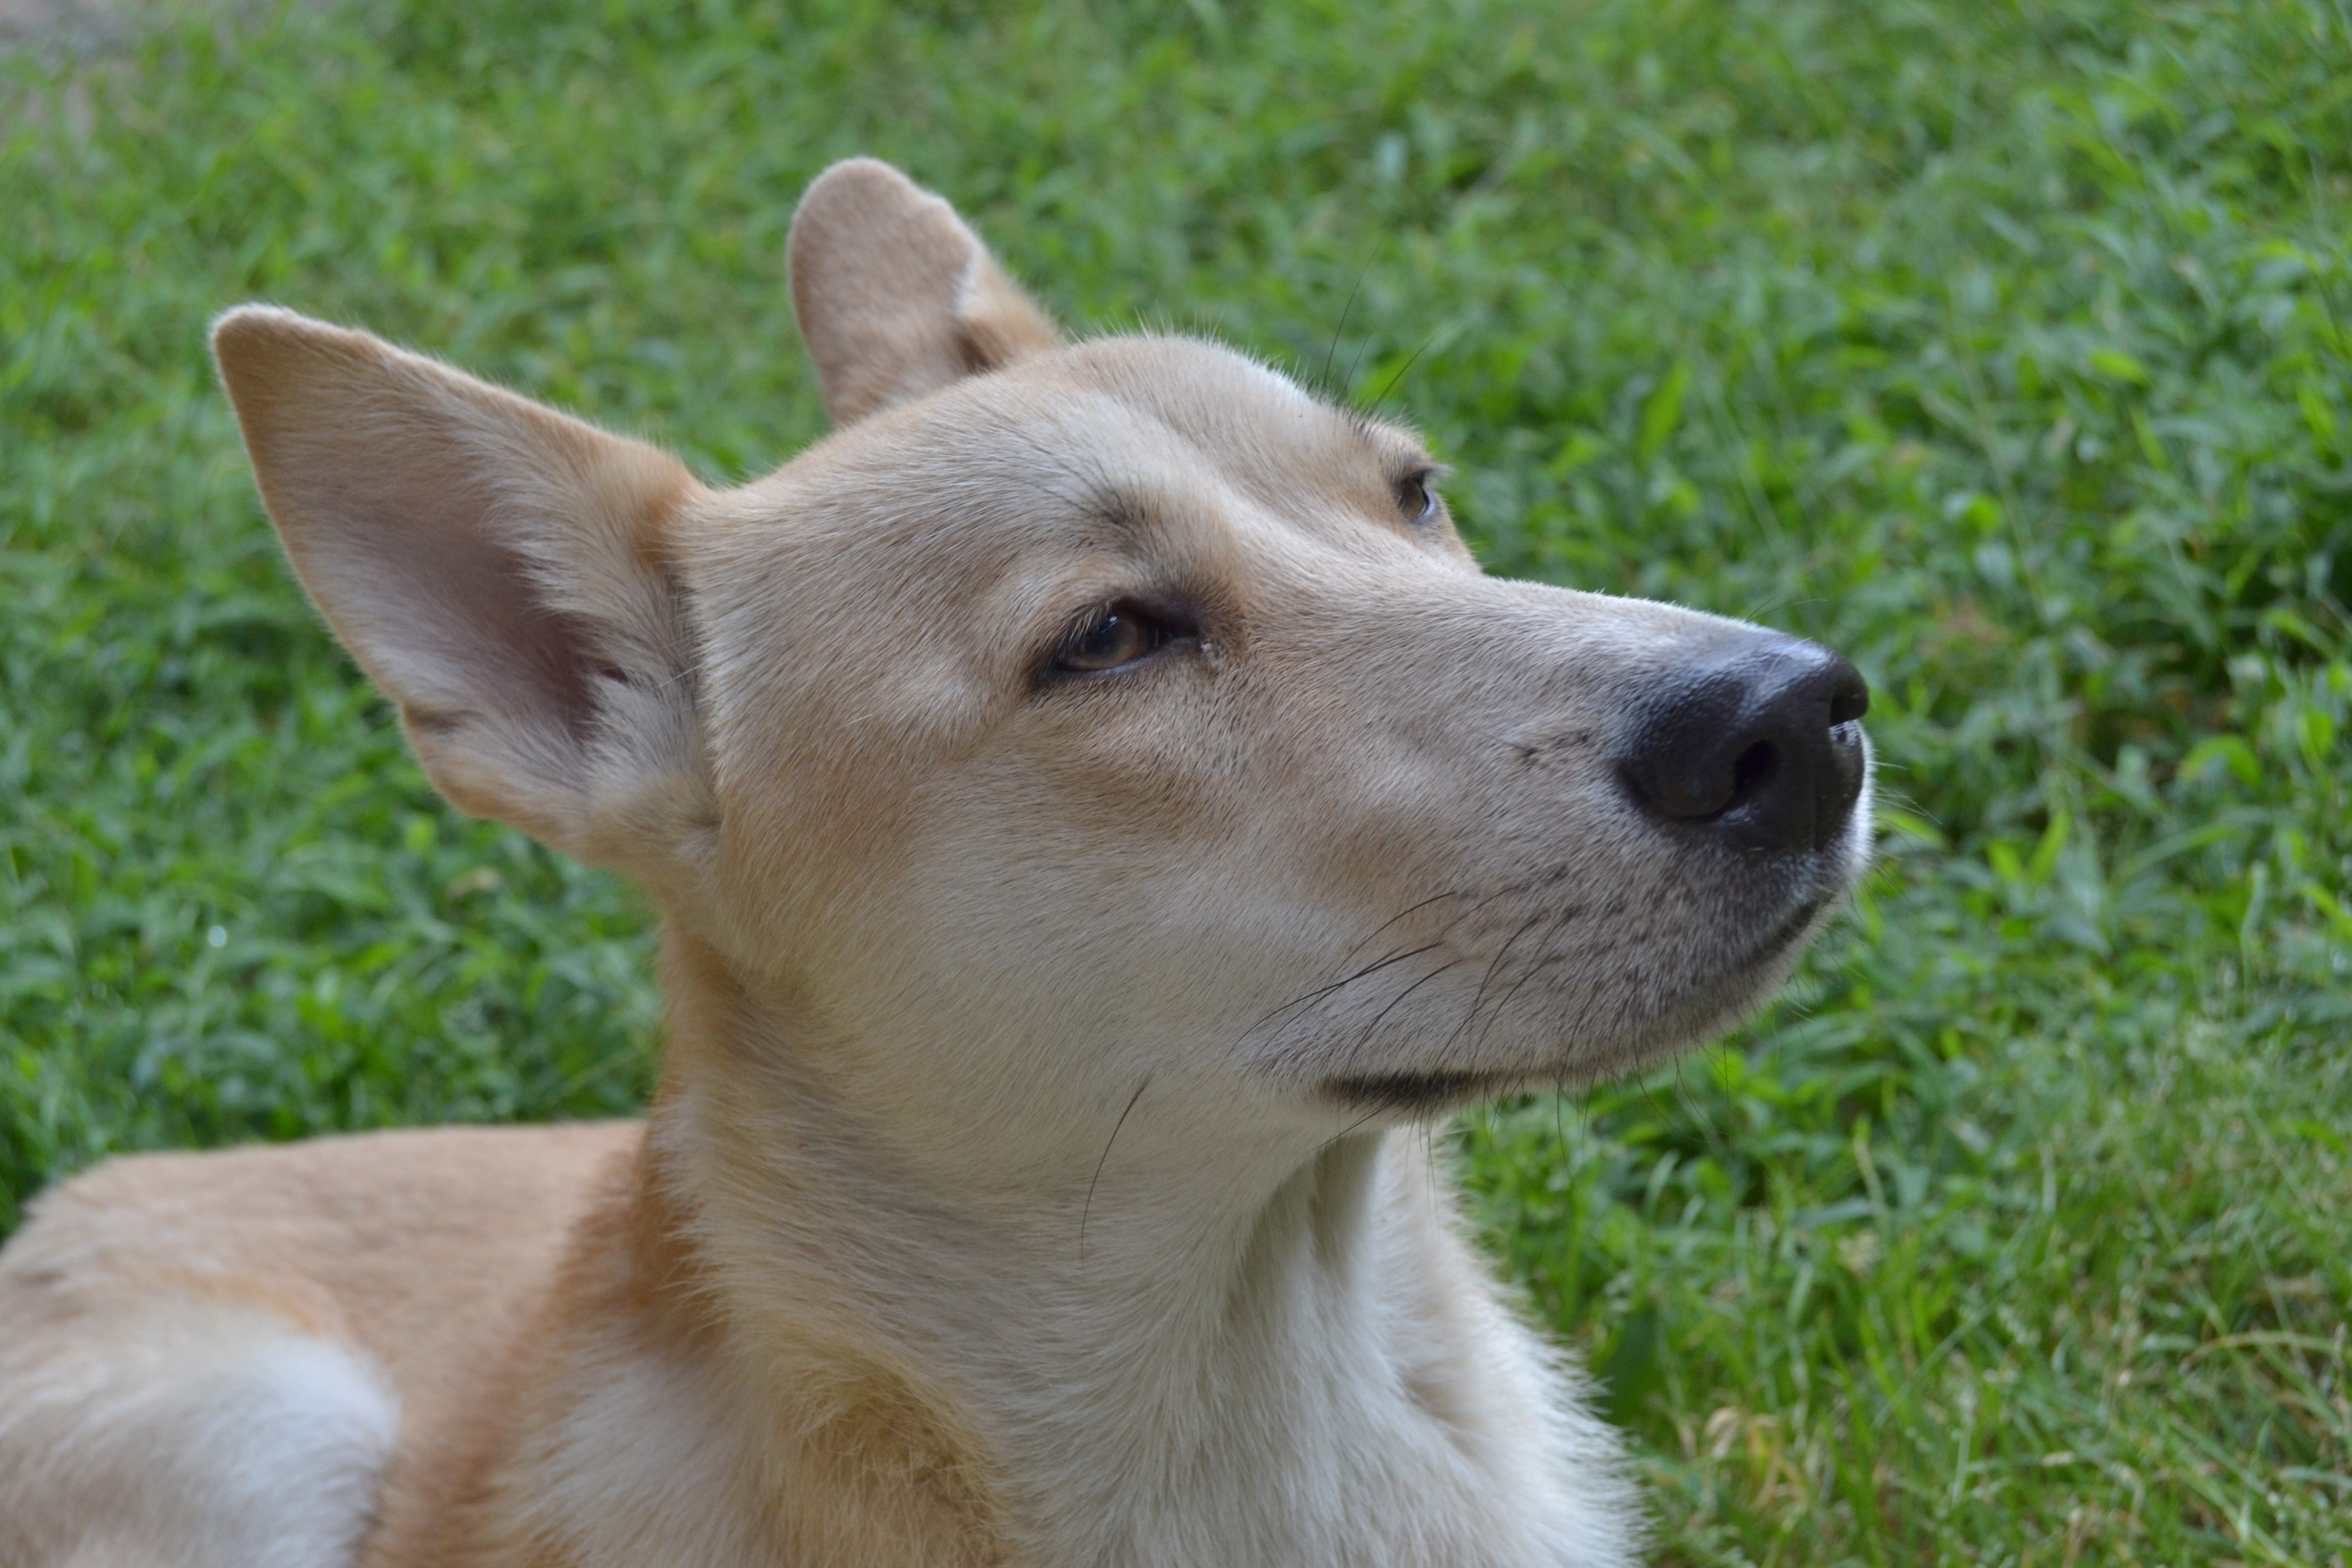
dog, pet, mammal, friend, pets, grace, vertebrate, dog breed, bitch, loyalty, korean jindo dog, dingo, street dog, dog like mammal, saarloos wolfdog, wolfdog, czechoslovakian wolfdog, carnivoran, dog breed group, pariah dog, canaan dog, picardy